When life gives you lemons, make lemonade

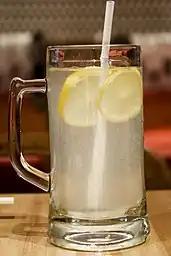
Drinking lemonade is usually considered more pleasant than eating raw lemons.

When life gives you lemons, make lemonade is a proverbial phrase used to encourage optimism and a positive can-do attitude in the face of adversity or misfortune. Lemons suggest sourness or difficulty in life; making lemonade is turning them into something positive or desirable.